Oo-Topos

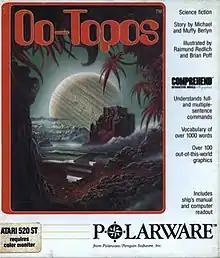
Atari ST box art

Oo-Topos is an interactive fiction game published by Sentient Software in 1981 for the Apple II. In 1986 it was re-released by Polarware for additional systems and with graphical depictions of scenes described by the game's text. The graphics were designed using Penguin Software's "Graphics Magician".